Manimahesh Lake

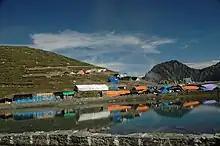
A small lake with pilgrims living in tents during the annual - Manimahesh Yatra

The lake, of glacial origin, is in the upper reaches of the Ghoi nala(refer Leomann maps:India Himalaya Map 4) which is a tributary of Budhil river, a tributary of the Ravi River in Himachal Pradesh. However, the lake is the source of a tributary of the Budhil River, known as ‘Manimahesh Ganga’. The stream originates from the lake in the form of a fall at Dhancho. The mountain peak is a snow clad tribal glen of Brahamur in the Chamba district of manimahesh range. The highest peak is the Manimahesh Kailas, also called ‘Chamba Kailash' (elevation ) overlooking the lake. The lake, considered a glacial depression, is sourced by snow-melt waters from the surrounding hill slopes. Towards the end of June with ice beginning to melt, numerous small streams break up everywhere, which together with the lush green hills and the myriad of flowers give the place a truly remarkable view. The snow field at the base of the mountain is called by the local people as Shiva’s Chaugan Shiva's playground. According to a belief, Shiva stayed here with his consort Parvati.